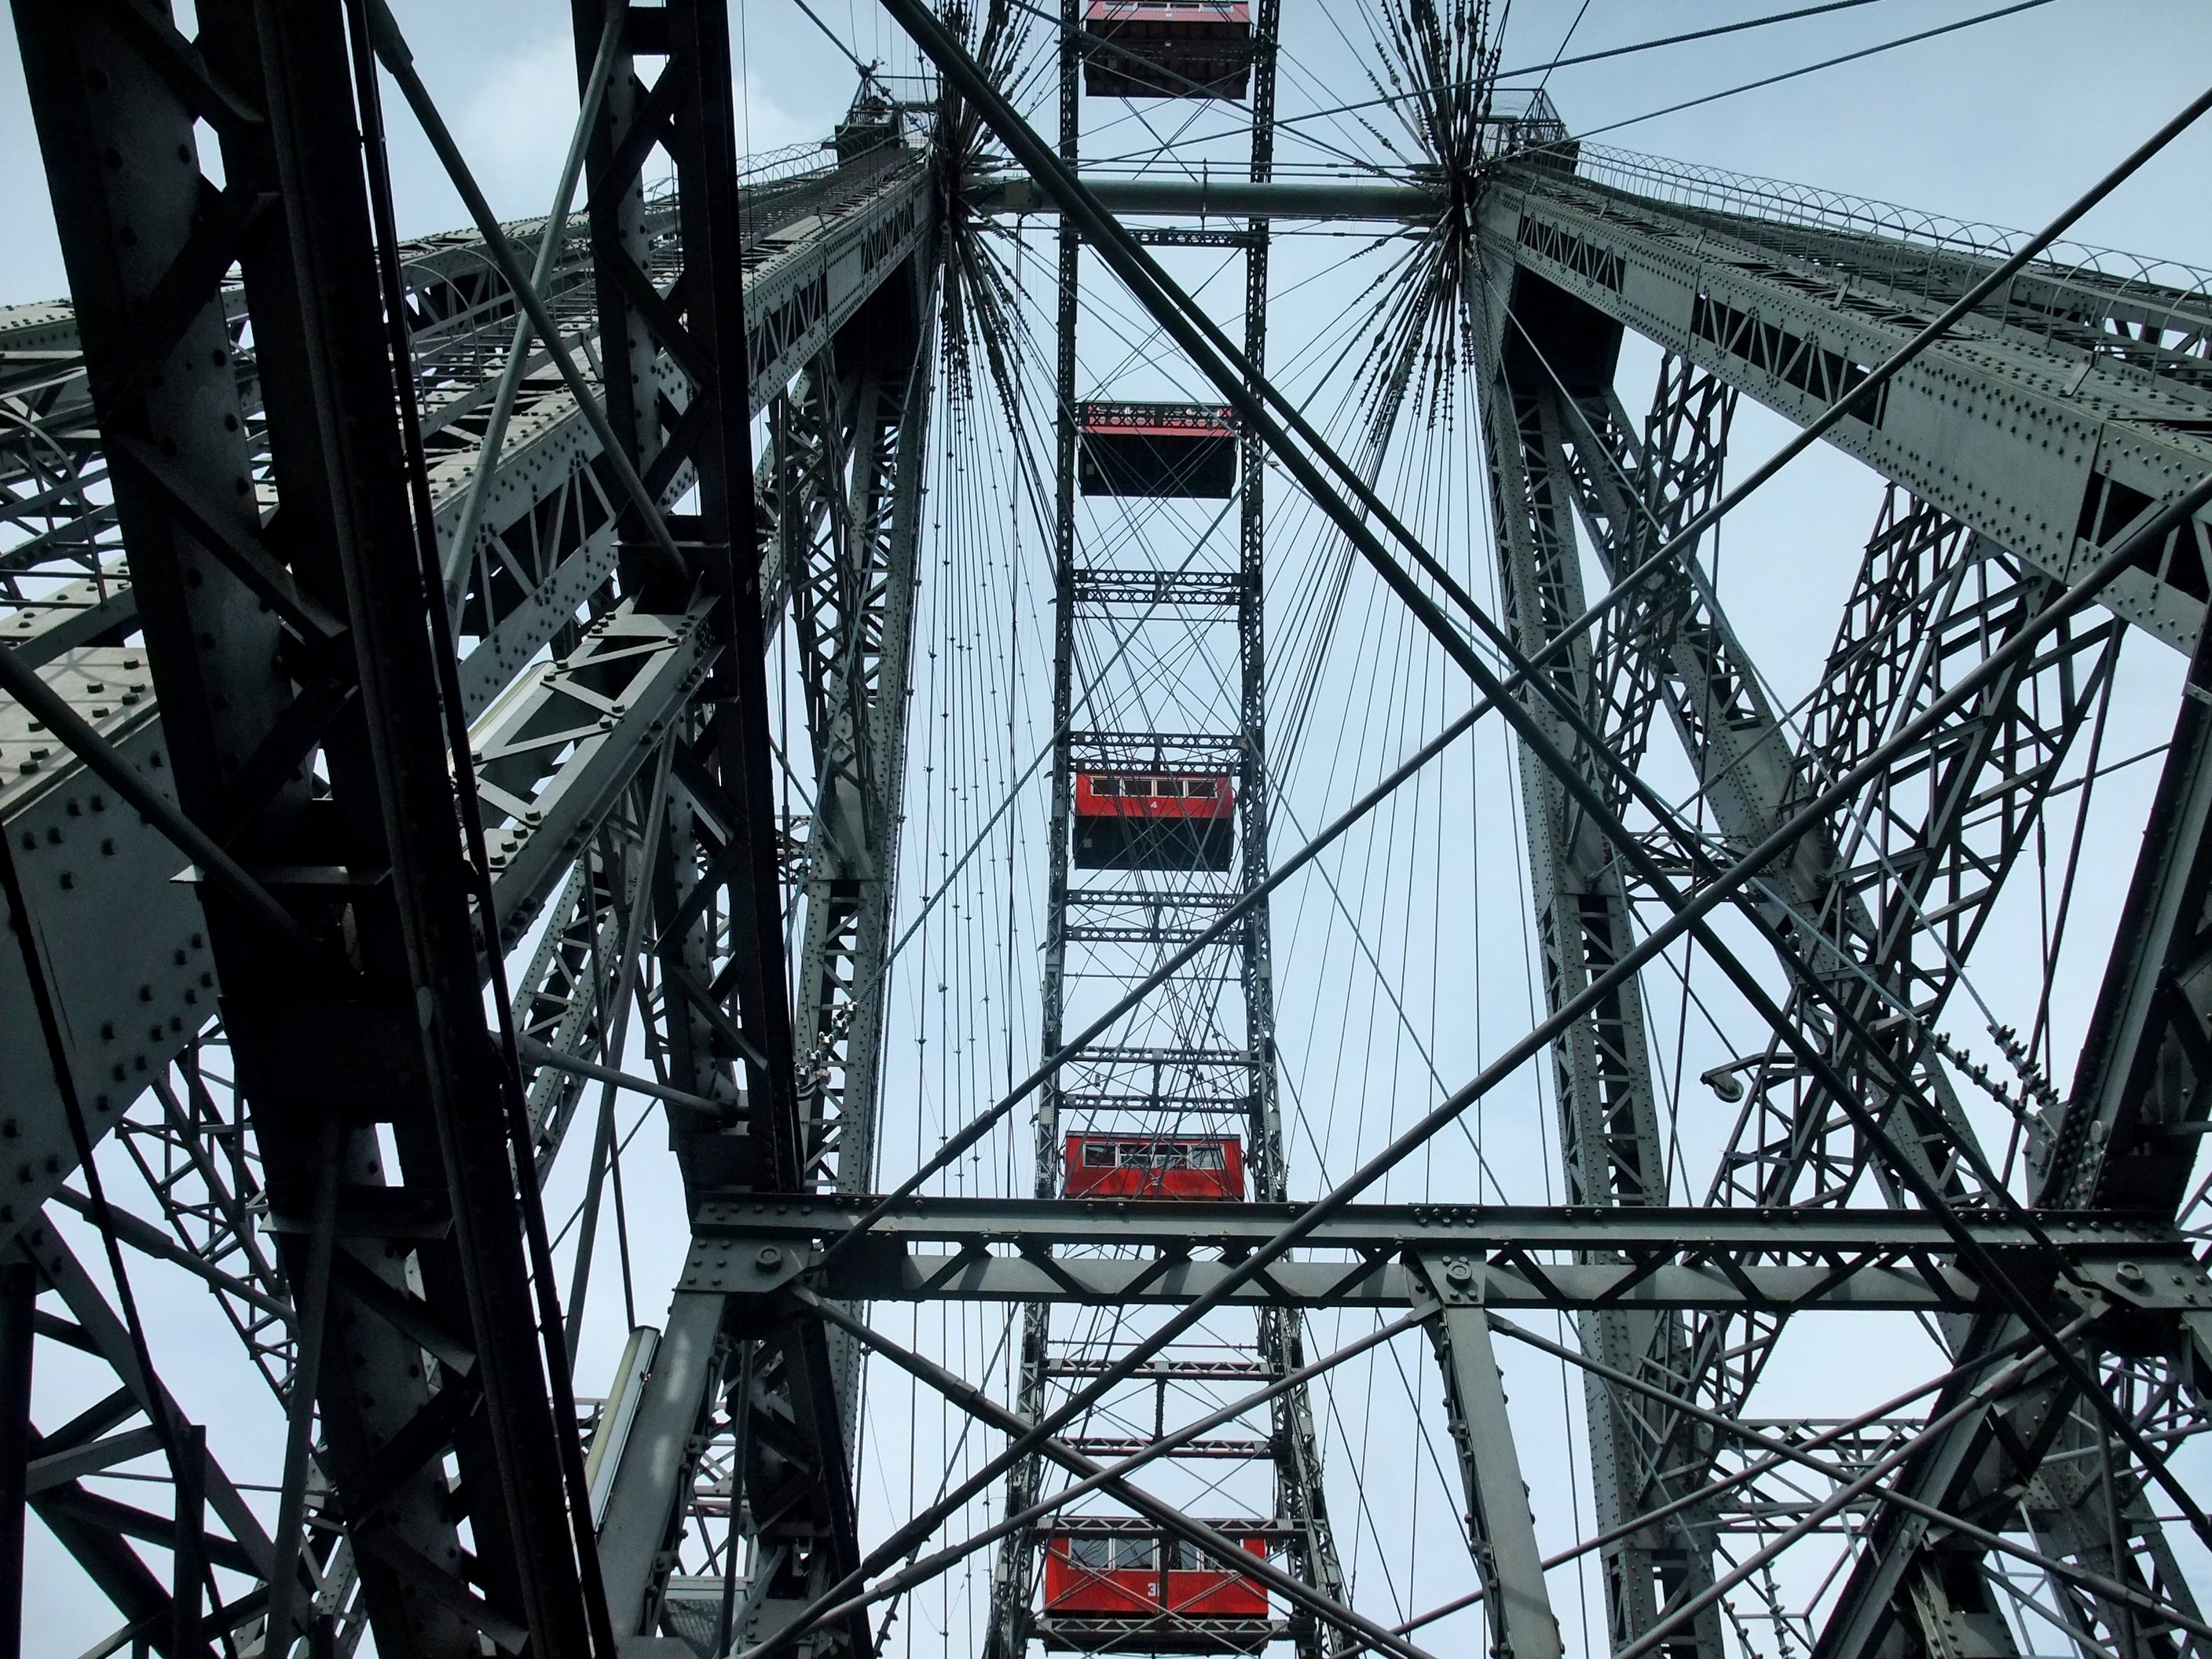
cityscape, steel, construction, line, ferris wheel, amusement park, tower, mast, industry, electricity, monochrome, austria, vienna, prater, urban area